Long Day's Journey into Night

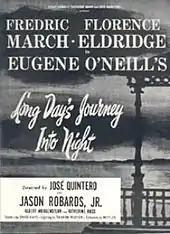
Window card for the 1956 Broadway production of "Long Day's Journey into Night" starring Fredric March and Florence Eldridge

"Long Day's Journey into Night" was first performed on February 2, 1956, by the Royal Dramatic Theatre in Stockholm. The production was in Swedish (as "Lång dags färd mot natt"). It was directed by Bengt Ekerot, with the cast of Lars Hanson (James Tyrone), Inga Tidblad (Mary Tyrone), Ulf Palme (James Tyrone Jr.), Jarl Kulle (Edmund Tyrone) and Catrin Westerlund (Cathleen, the serving-maid). The production was universally praised by the critics.